Operation Fortitude

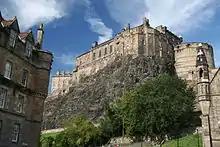
Edinburgh Castle, the headquarters of the fictional British Fourth Army during Operation Fortitude

Fortitude North was designed to mislead the Germans into expecting an invasion of Norway. By threatening any weakened Norwegian defence, the Allies hoped to prevent or to delay reinforcement of France after the Normandy invasion. The plan involved simulating a buildup of forces in northern England and political contact with Sweden.